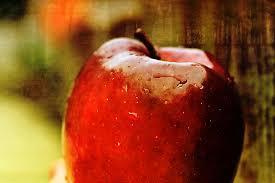
Label: apples